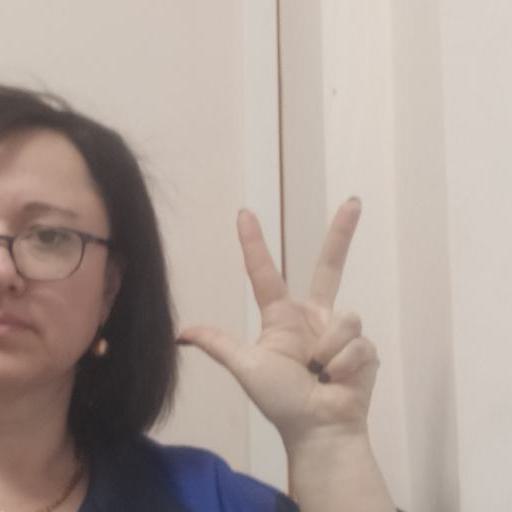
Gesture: three2